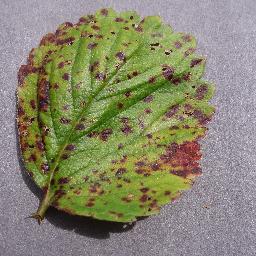
Label: Strawberry___Leaf_scorch